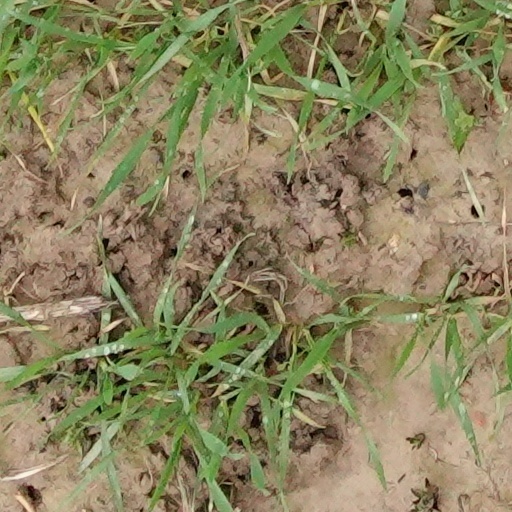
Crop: wheat